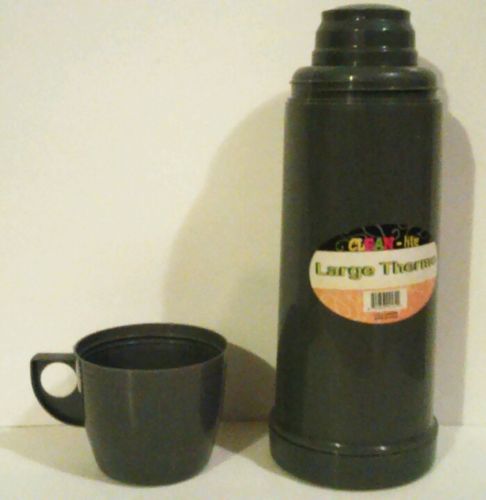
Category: mug